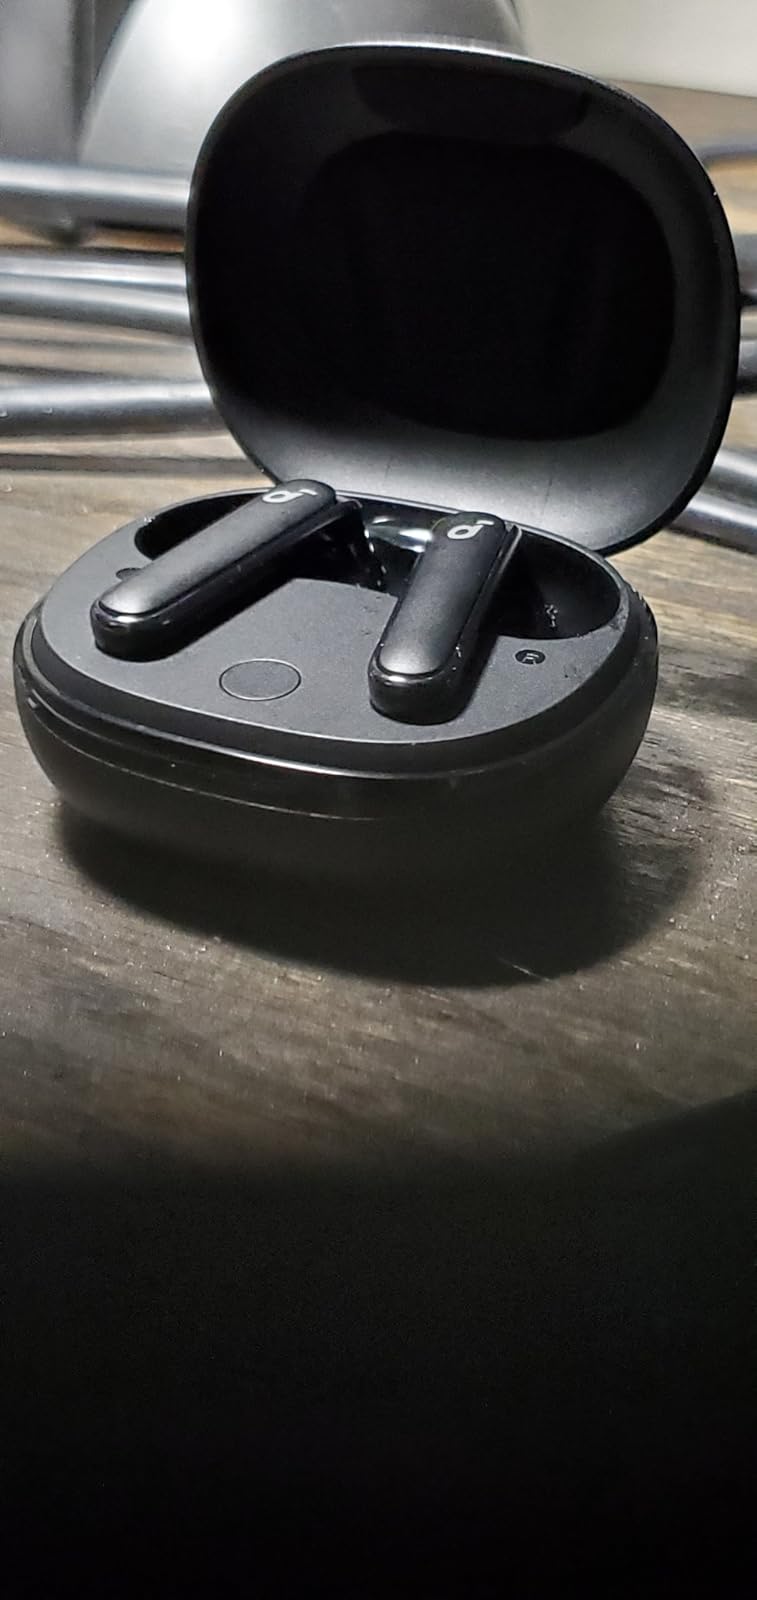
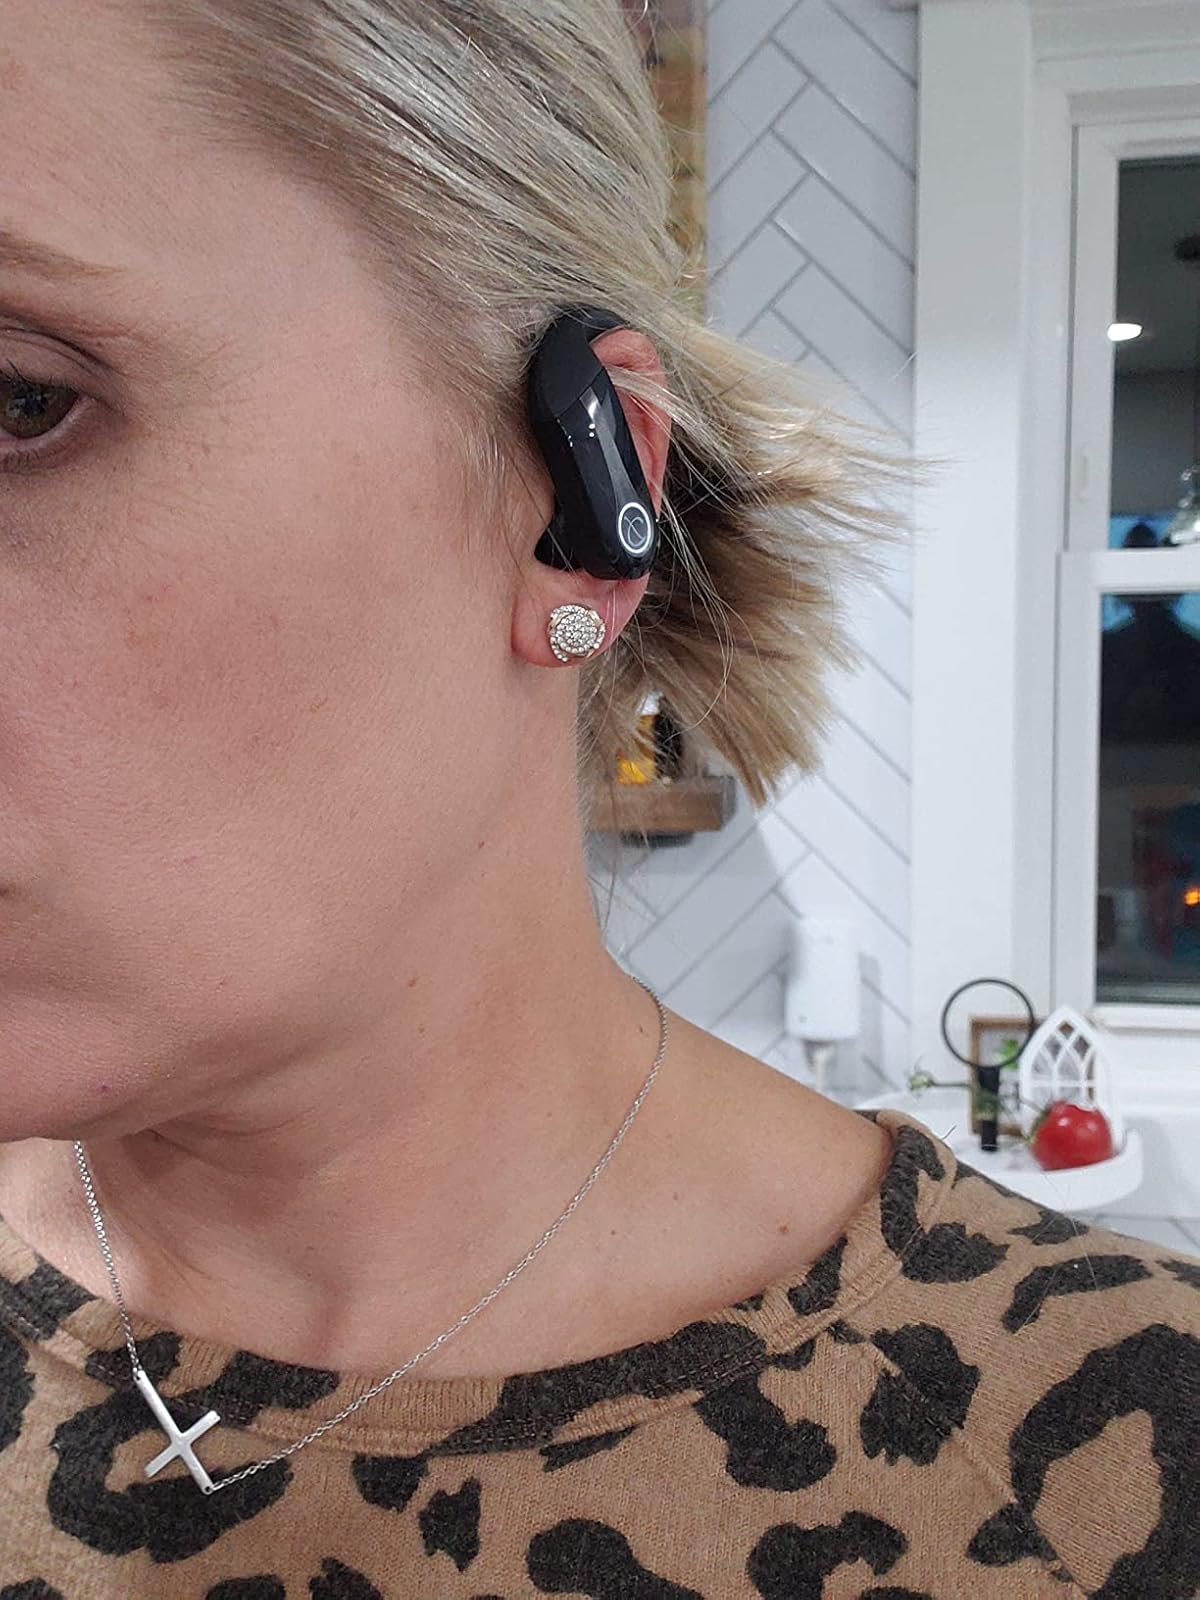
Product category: earbuds
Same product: no